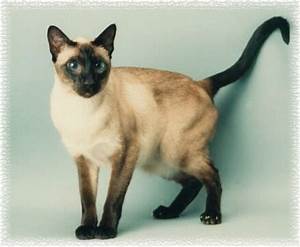
Label: gatto